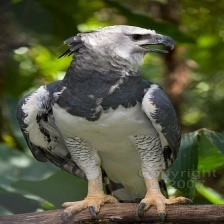
Species: HARPY EAGLE
Scientific name: HARPIA HARPYJA